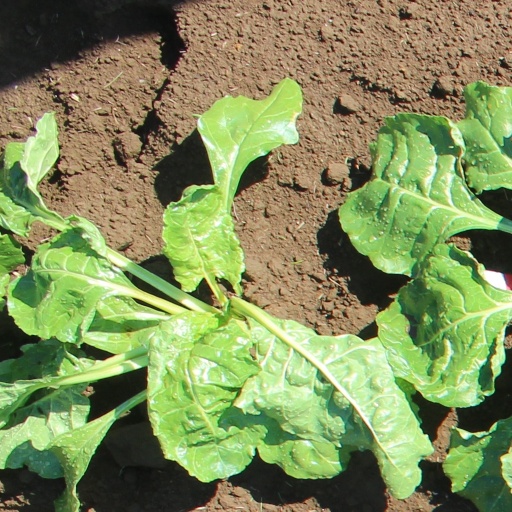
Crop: sugar beet